Grange Redoubt

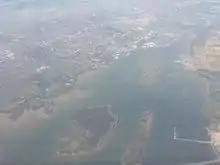
Aerial view of Grange Redoubt, with the Woodlands Redoubt also in view

Grange Redoubt, also known as one of the two Twydall Redoubts, was constructed in 1885. It was not included in the original list of defensive structures proposed by the Royal Commission on the Defence of the United Kingdom in 1860, but was conceived later and implemented as an experimental redoubt as opposed to a more substantial fort.